Port of Grenland

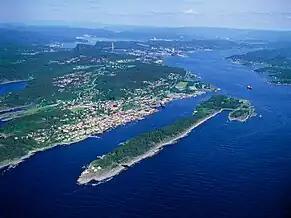
Langesund

Port of Grenland is the port authority serving the Grenland region of Telemark, Norway, consisting of the municipalities of Skien, Porsgrunn and Bamble. It operates four ports, at Skien, Porsgrunn, Grenland Terminal at Brevik and Langesund. The agency is owned as an inter-municipal company.